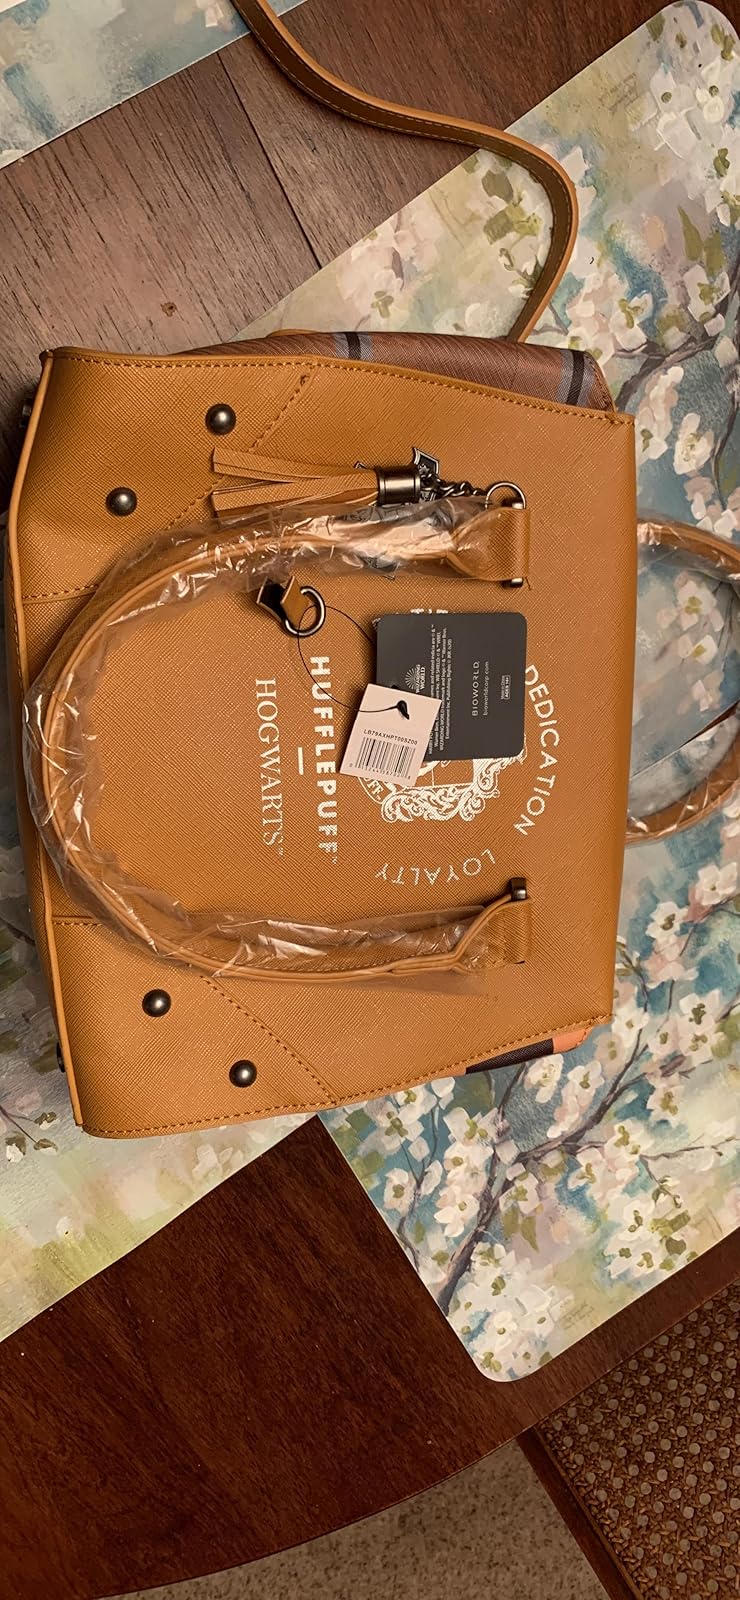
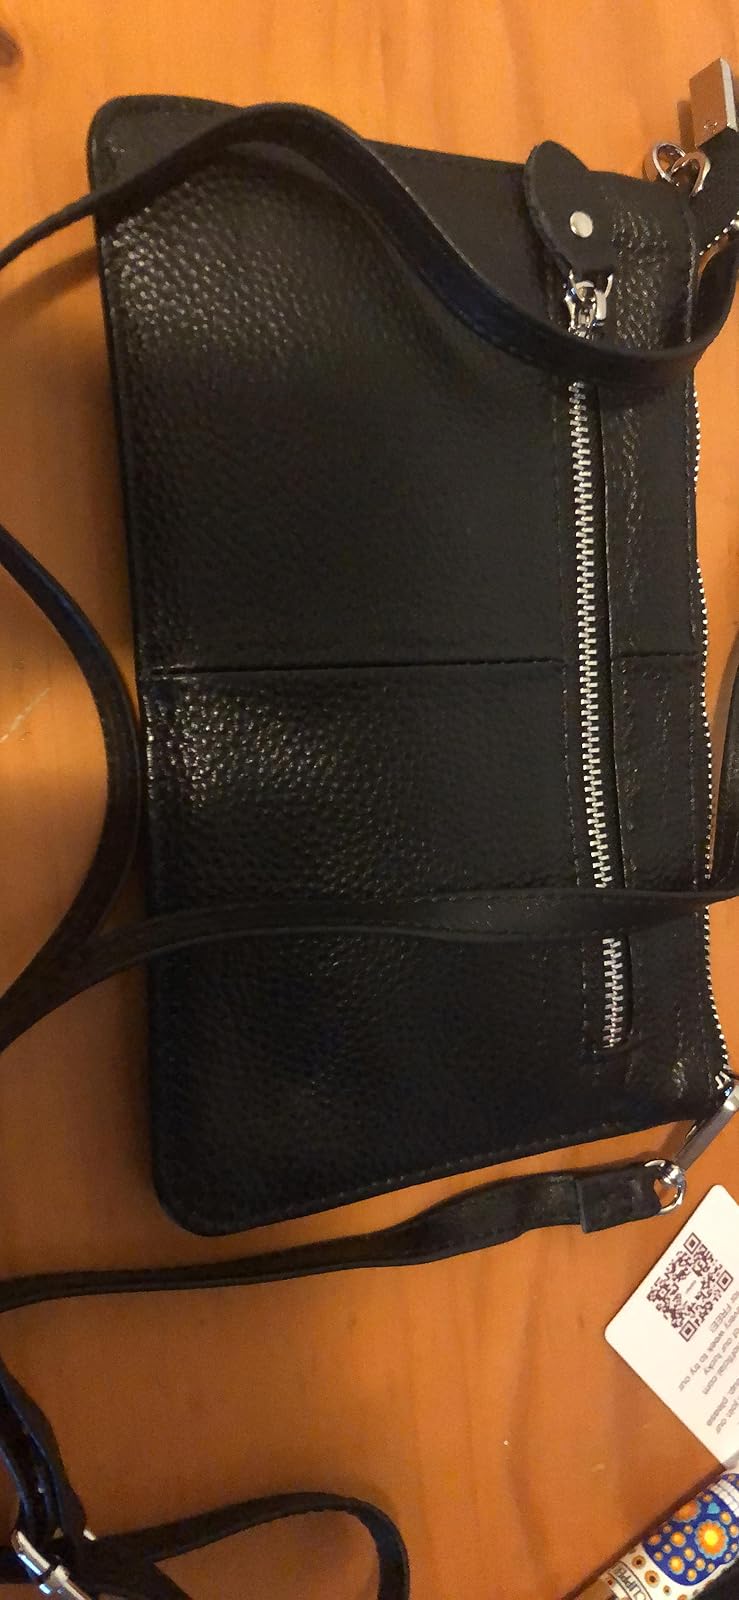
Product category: accessories_handbag
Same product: no